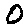
Label: 0